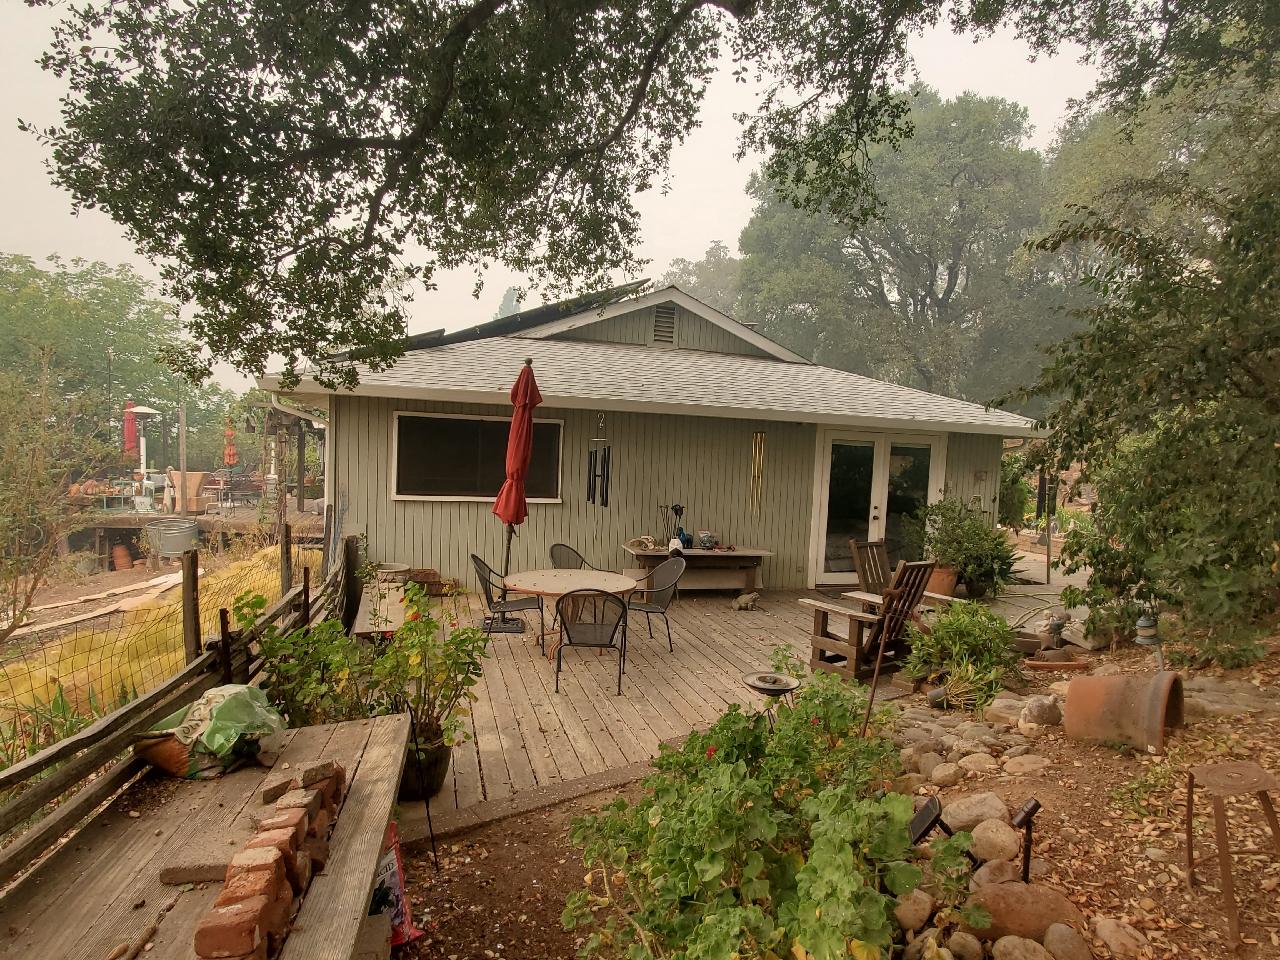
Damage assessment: no_damage